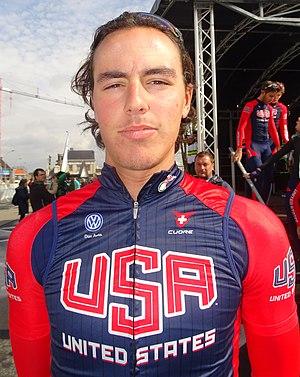
Reportage réalisé le samedi 11 avril à l'occasion du départ et de l'arrivée du Tour des Flandres espoirs 2015 à Audenarde, Belgique.
Miguel Bryon, né le 10 janvier 1995 à Miami, est un coureur cycliste américain, membre de l'équipe Hincapie Leomo Powered by BMC.